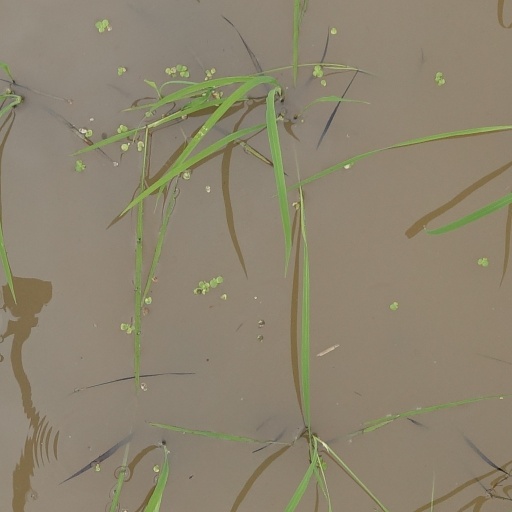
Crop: rice